Briegleb BG-12

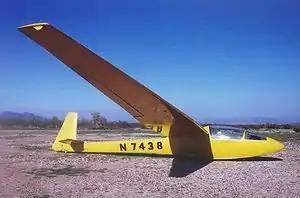
BG 12/16 variant

The Briegleb BG-12 is a single-seat sailplane of wooden construction developed in the United States in the 1950s. It was marketed for homebuilding in plans or kit form, with over 350 sets of plans selling by 1978. The BG-12 is a conventional sailplane design, with a high cantilever wing and a conventional empennage. Later models featured a highly revised fuselage, a swept-forward tail fin, and an all flying tailplane with balance tabs.